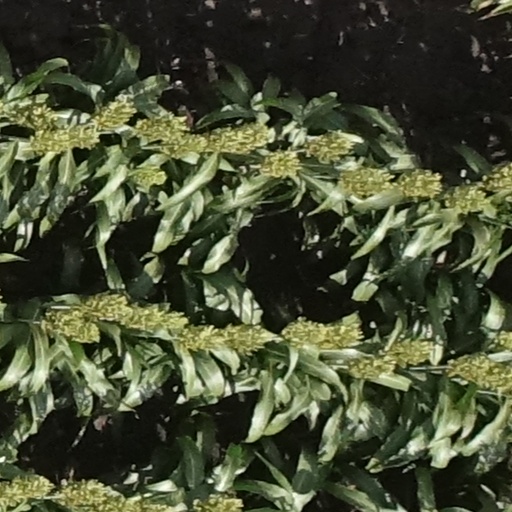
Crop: sorghum